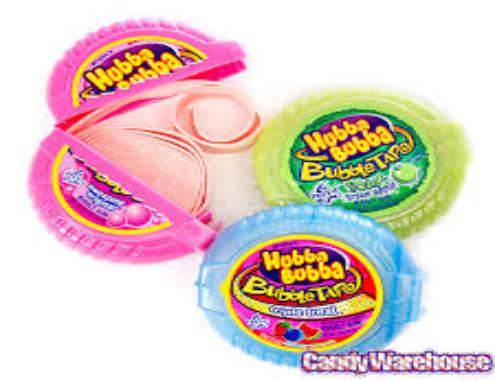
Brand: Hubba Bubba
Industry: Food